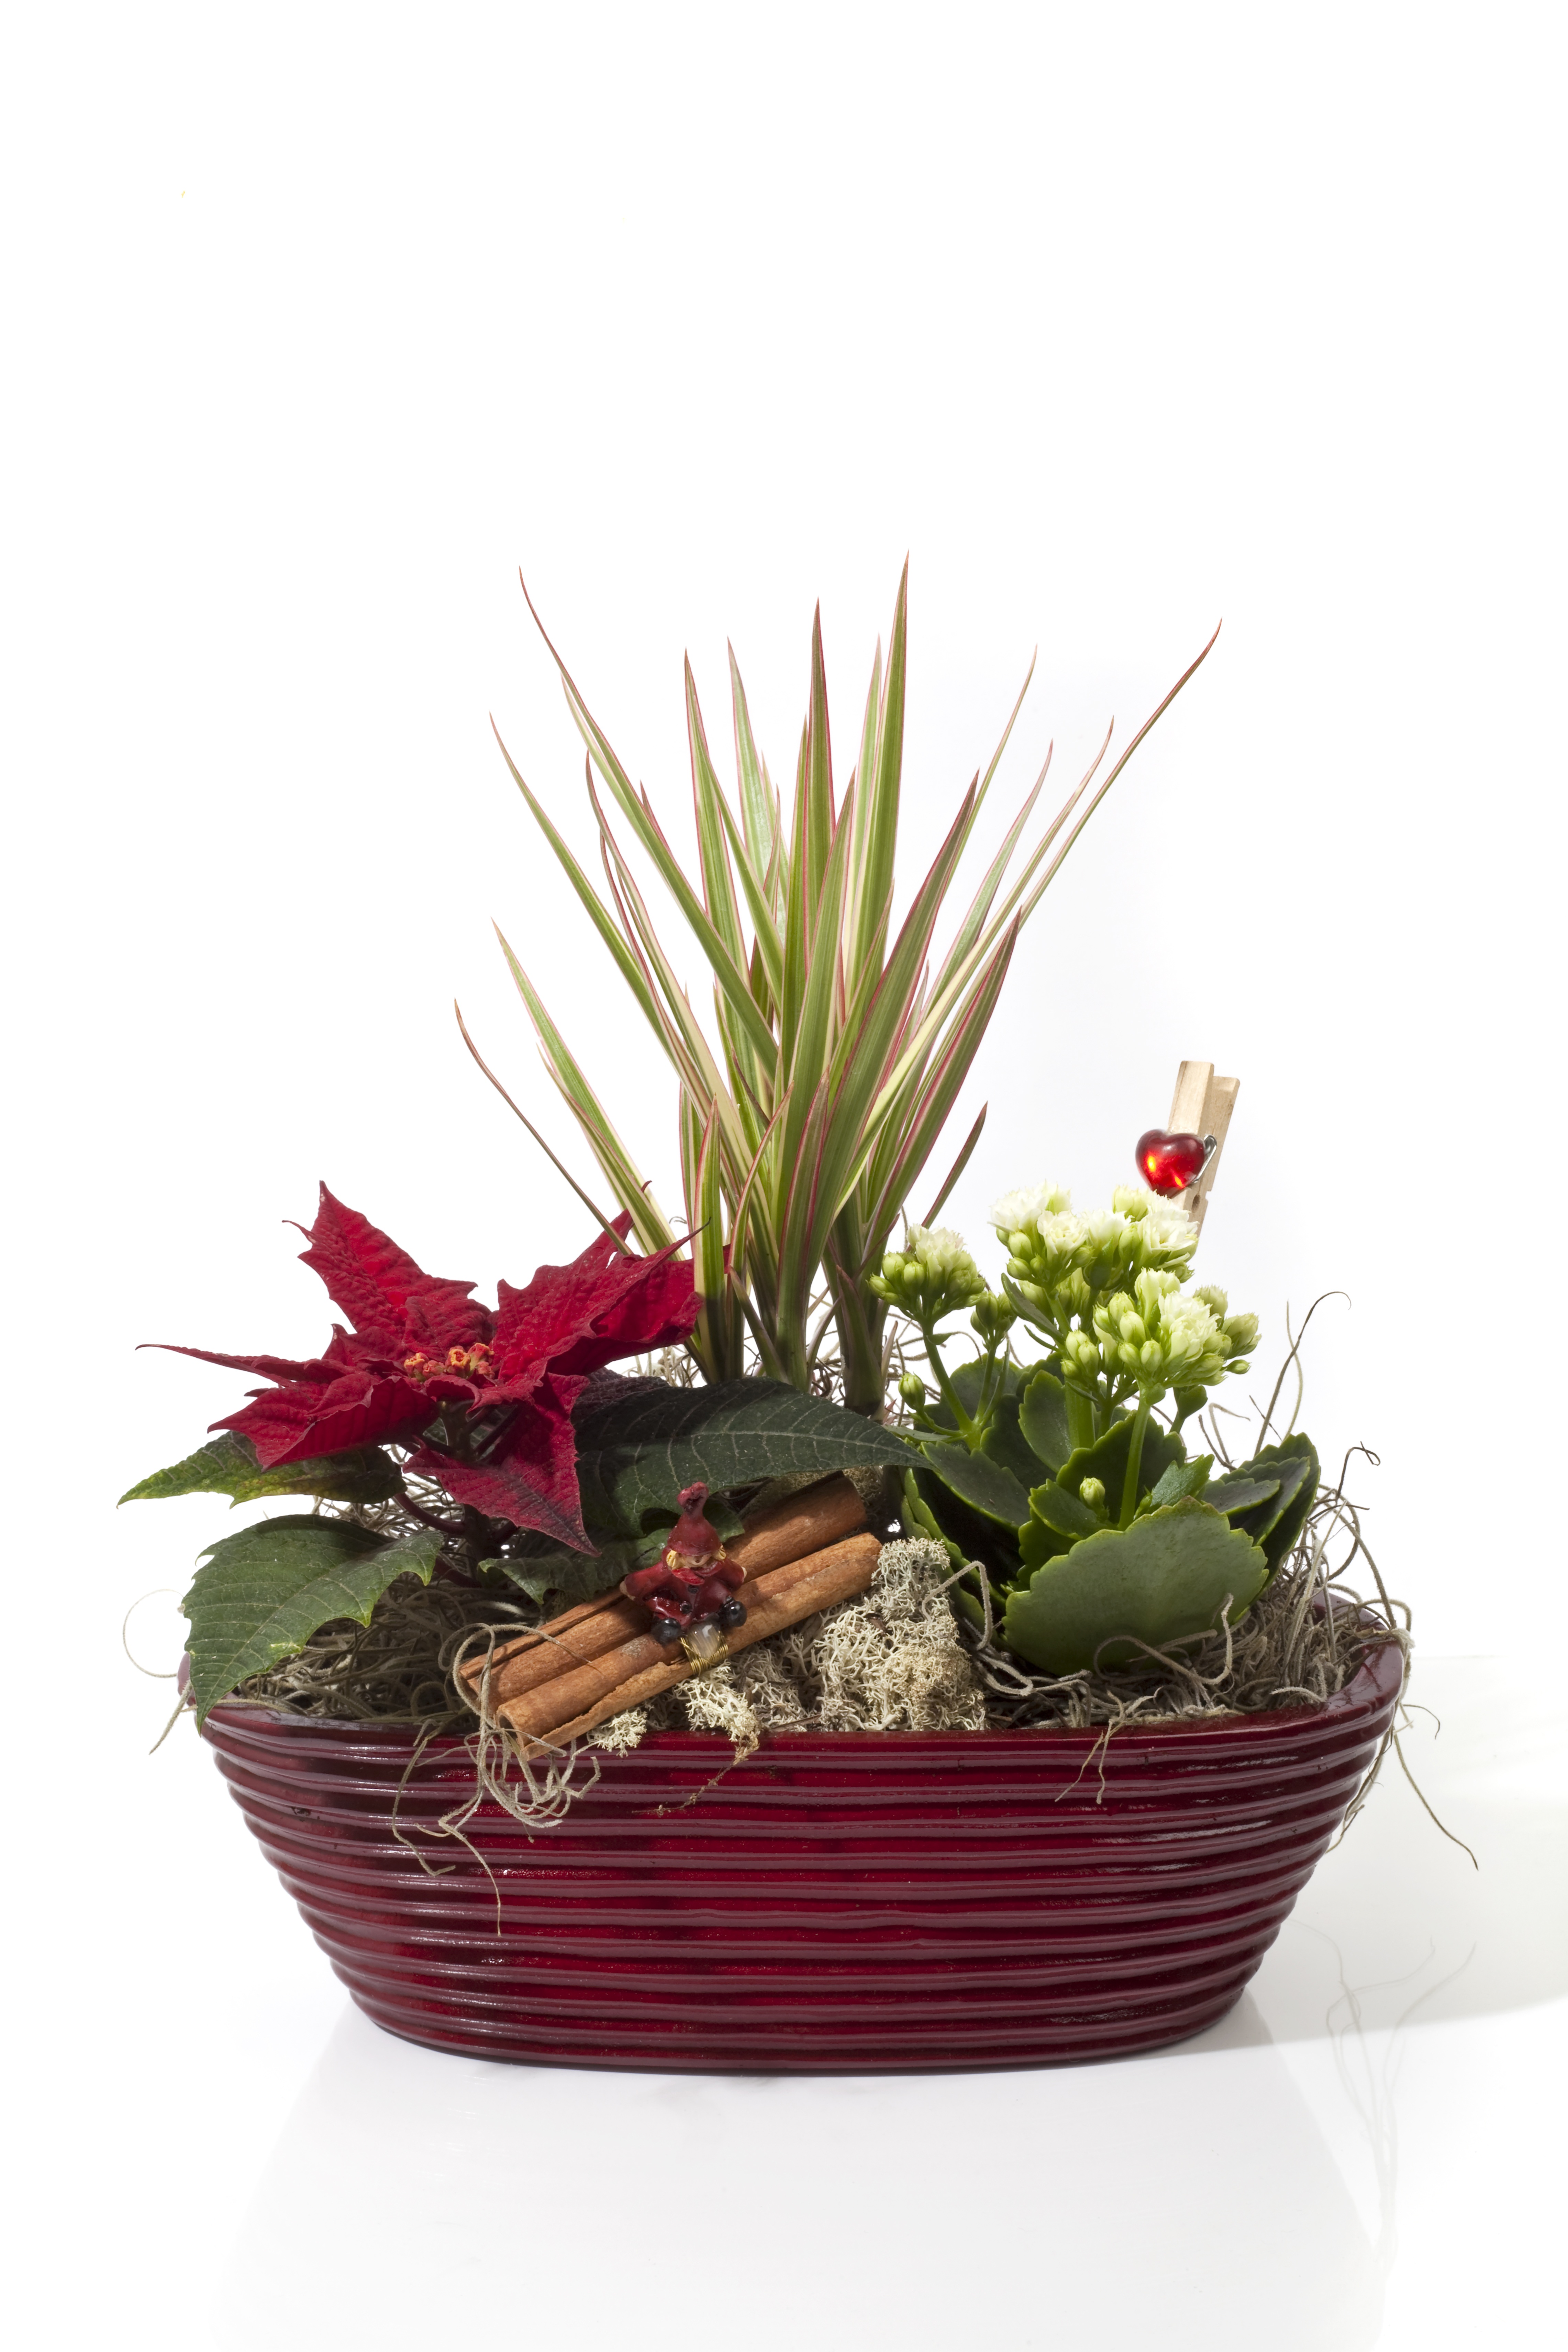
plant, flower, celebration, red, christmas, flowerpot, december, claus, santa claus, floristry, feast, merry christmas, flower bouquet, julgrupp, christmas flower, ikebana, floral design, flower arranging